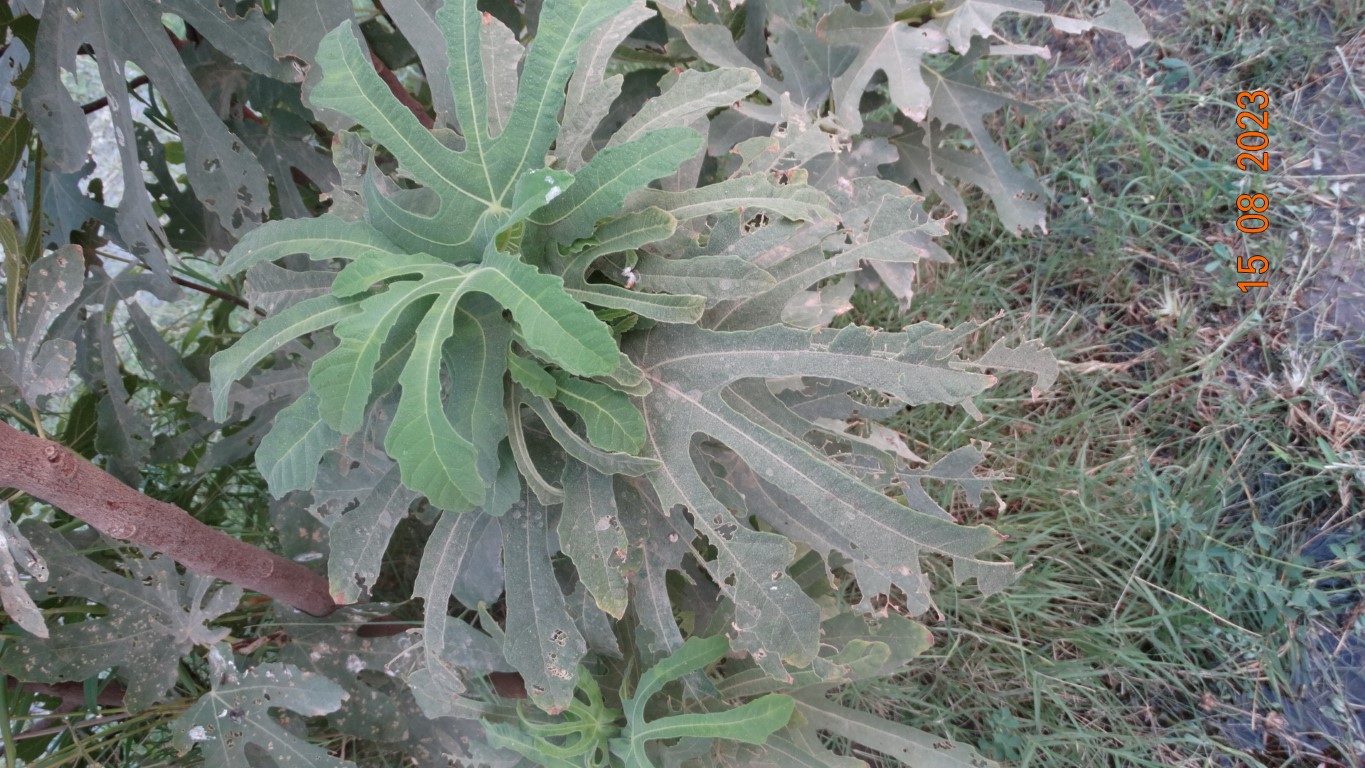
Label: infected